Konstantin Gorbatov

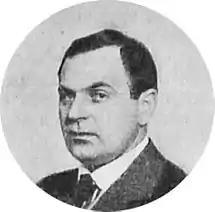
Konstantin Gorbatov

Konstantin Ivanovich Gorbatov (– 24 May 1945) was a Russian Post-Impressionist painter.